Sierra de las Quijadas National Park

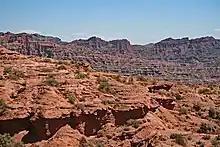
Sierra de las Quijadas rock formations

Within the park's boundaries, five geologic formations of Lower Cretaceous age, as well as one of Tertiary, have been identified. The Cretaceous layers relate to the 20 Ma basin infilling stage, which accumulated more than 1000 m of sediments. Subsequent uplift, folding and erosion allowed these formations to be currently exposed at the surface. El Jume Formation is the oldest of the sequence, having been formed 120 mya. It outcrops in the Potrero de la Aguada valley. Some 300 m thick, its depositional environments varied from fluvial to aeolian to lacustrine. Lithologically, the formation is composed of alternating layers of red sandstone and claystone. El Toscal and La Cruz formations are widely distributed within the Quijadas. Deposited 110 mya, the formations contribute to the bulk of the area's relief, formin reddish, whitish and gray cliffs and gorges. The rocks originate in the high-energy fluvial environments, associated with rivers that once flowed from the ancient Sierra del Desaguadero mountains. La Cruz formation contains a layer of basaltic lava, which erupted 109.4–107.4 mya. The formations are made up of layers of conglomerate, sandstone, claystone and gypsum and are partly covered by modern fill. Lagarcito Formation, deposited around 100 mya, is found at the eastern slopes of the mountains, gradually diving into the surrounding plain. The formation is dominated by claystones, with some sandstones, that were deposited into a system of interconnected lakes. The San Roque is the most recent formation, deposited 25 mya. Together with the Lagarcito Formation, it forms a series of low rising hills throughout the park. It consists of layers of conglomerate, sandstone, claystone and gypsum, partly covered with modern fill. Undifferentiated Quaternary deposits consist of rocks as well as sediments. The latter are mainly fluvial sands and aeolian silts, typical of the Pampeano loess. The age of these layers does not exceed 1 Ma. The youngest deposits (Pleistocene–Holocene) are found in the flood plains and in the Lagunas de Guanacache wetlands. They are alluvial and lacustrine in origin, with some salt flats as well.